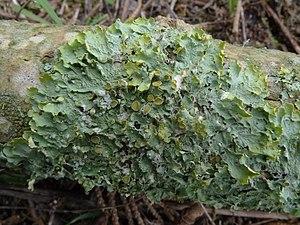
Xanthoria parietina Trez Goarem (Primelin, Finistère, Bretagne, France) Situation ombragée, bois de Cupressus, sur Sambucus nigra
Xanthoria parietina, parfois nommée parmélie des murailles ou lichen encroûtant jaune, est une espèce de champignons lichénisés au thalle foliacé. Répandu dans la plupart des régions du monde, très abondant dans certaines contrées, très voyant en raison de sa couleur jaune-orange vif, ce lichen est l'un des plus étudiés au monde, et probablement l'un des plus familiers du public.